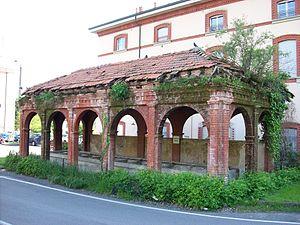
Crespi d'Adda est une cité ouvrière du XIXᵉ siècle de la commune de Capriate San Gervasio, dans la province de Bergame et la région Lombardie en Italie. Depuis 1995, il est inscrit sur la liste du patrimoine mondial de l'humanité établie par l'Unesco.